Departure at Seven

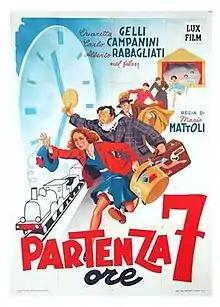
Film poster

Departure at Seven is a 1946 Italian musical comedy film directed by Mario Mattoli and starring Chiaretta Gelli, Carlo Campanini and Laura Gore. The film's sets were designed by the art director Gastone Medin. It was shot at the Fert Studios in Turin.